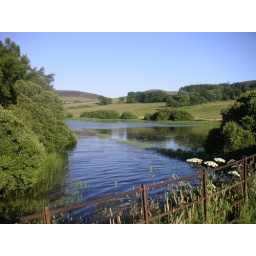
Quiet water and blue sky in Scotland...that's weird!